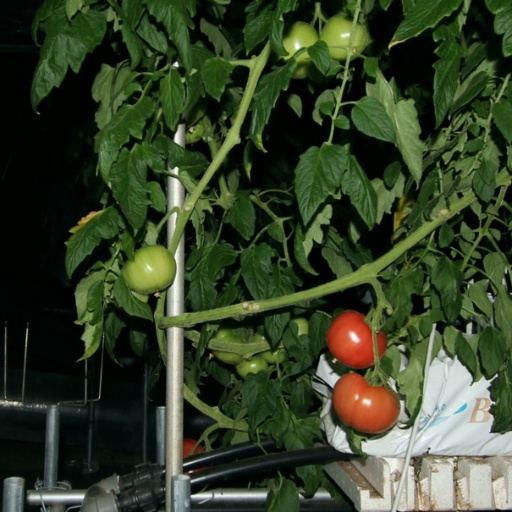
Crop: tomato